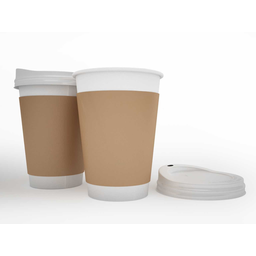
Label: paper